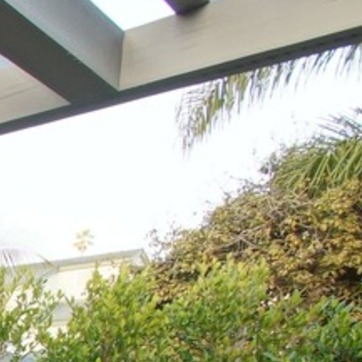
Material: sky